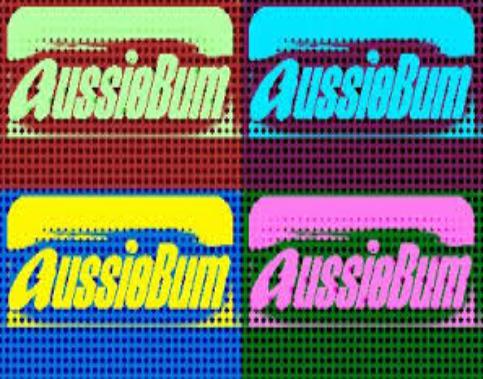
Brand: aussieBum
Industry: Clothes